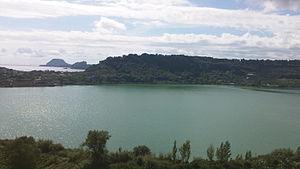
Le lac Averne était considéré par les Romains comme l'entrée des Enfers à cause de son activité volcanique. Il était dédié à Pluton.
Le lac Averne est un lac volcanique italien situé en Campanie, à 4,5 kilomètres au nord-ouest de Pouzzoles près de Naples.